Thea Limbach

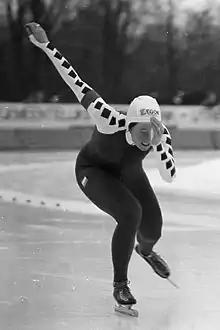
Thea Limbach in 1983

Thecla Maria Catharina "Thea" Limbach (born 27 February 1959) is a retired speed skater from the Netherlands. She competed at the 1984 Winter Olympics in the 500, 1000, 1500 and 3000 m and finished in 27th, 21st, 9th and 13th place, respectively. She finished third in the KNSB Dutch Allround Championships in 1982, 1984 and 1985; in 1983 she was third in the KNSB Dutch Sprint Championships.